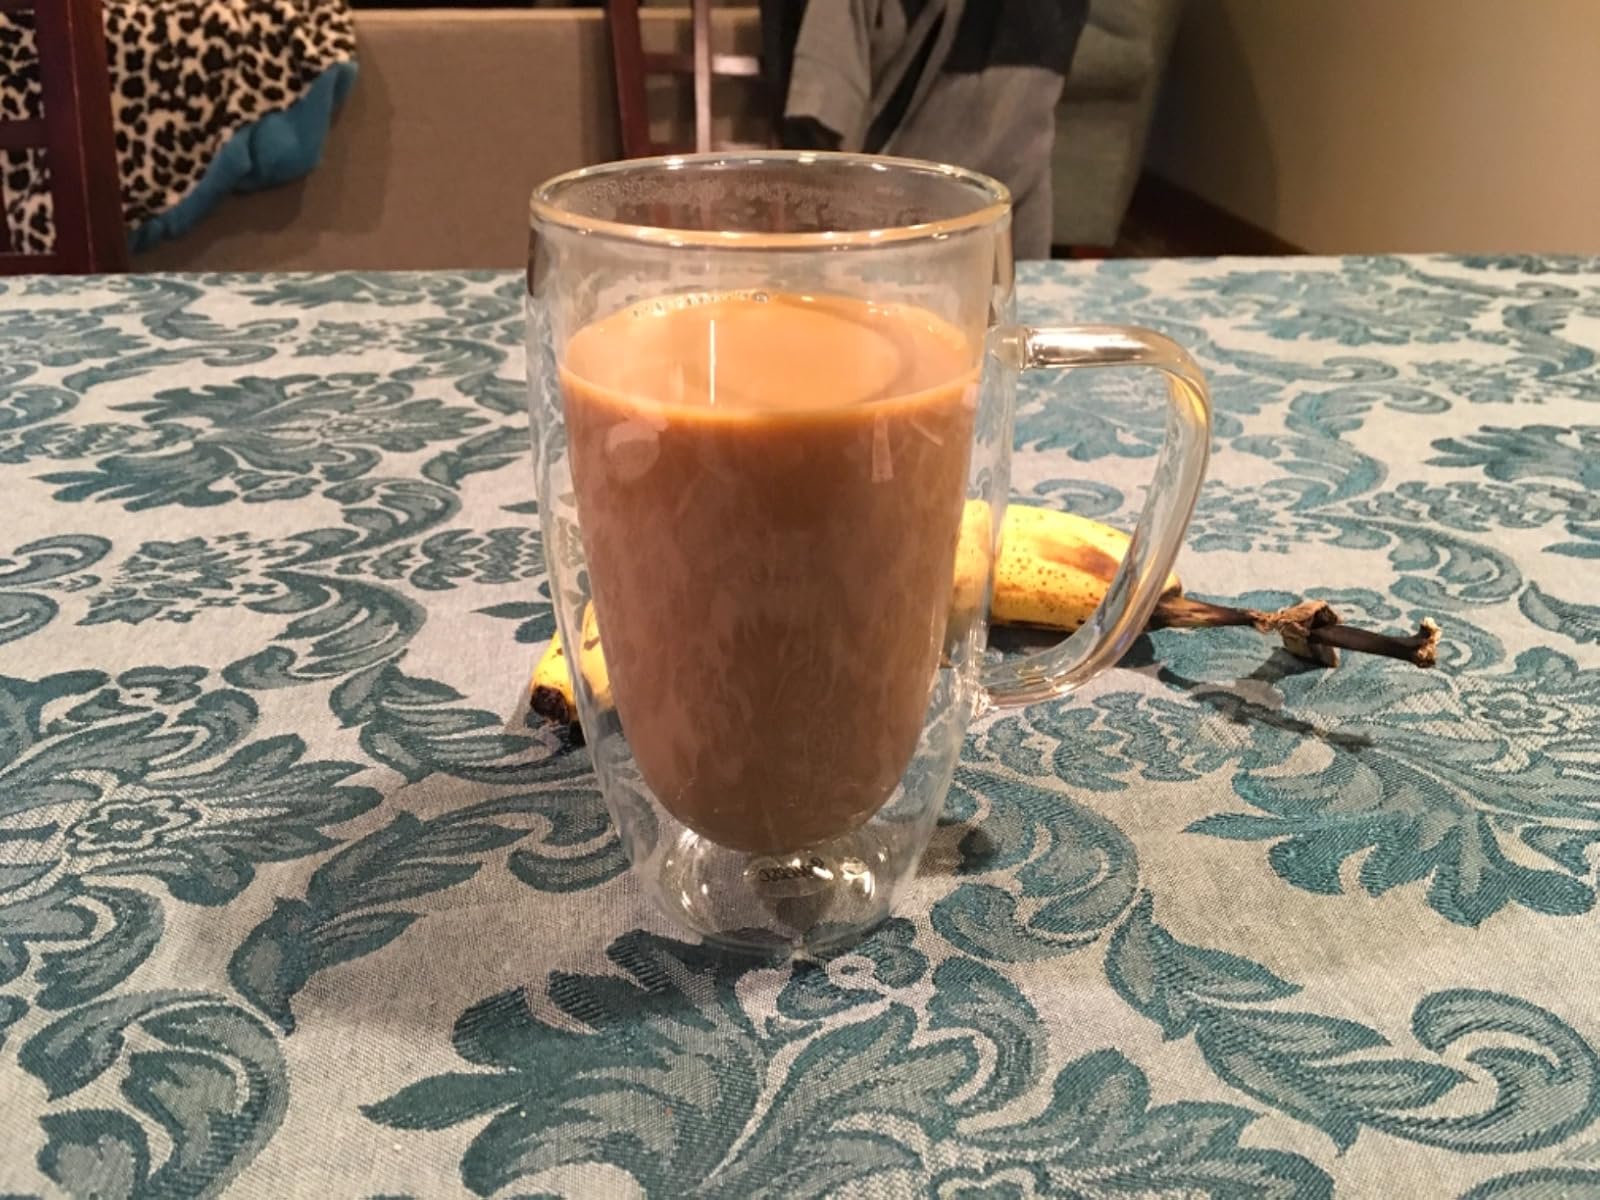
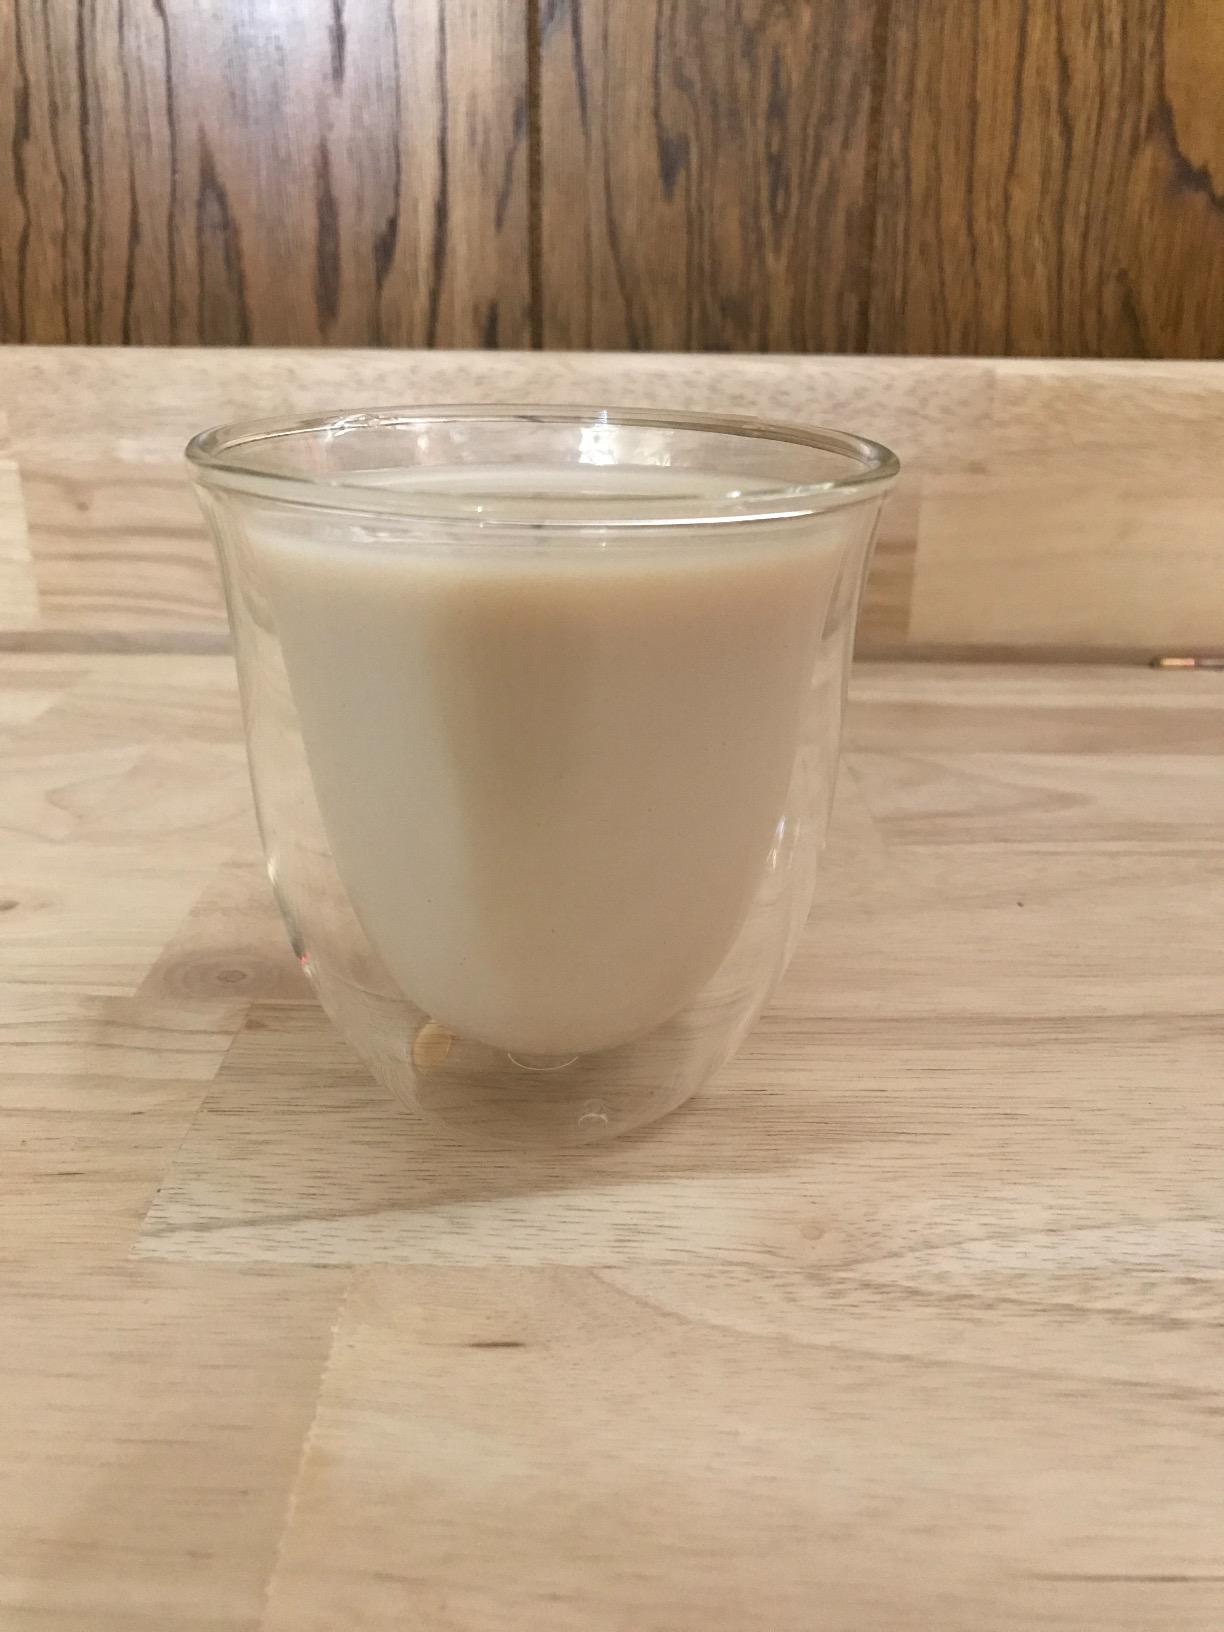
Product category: items_mug
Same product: no